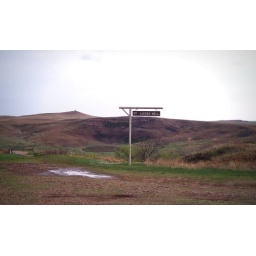
From here there are rock steps going down and around the hill and then a path on down to the well.